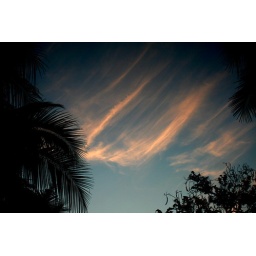
Wisps of cloud in the evening sky